Gashi (tribe)

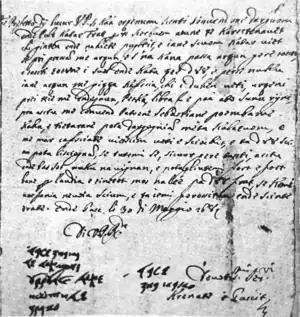
Letter from the Elders of Gashi (1689)

Gashi is an Albanian surname and the name of one of the major historical tribes of northern Albania. It is a historical tribal region situated in the Highlands of Gjakova. The Gashi tribe is known to follow the "Kanuni i Malësisë së Madhe", a variant of the Kanun. They were known among the mountain tribes for their wisdom.